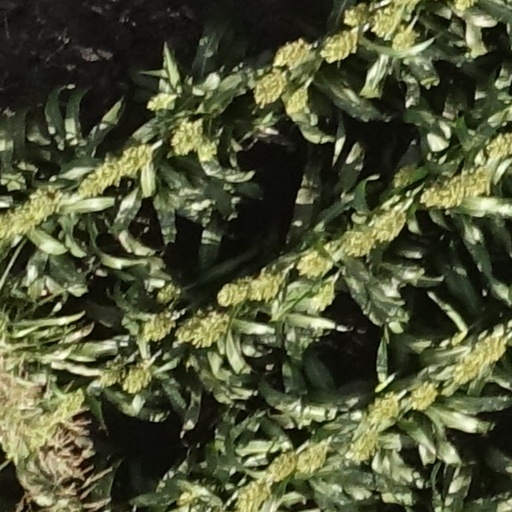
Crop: sorghum